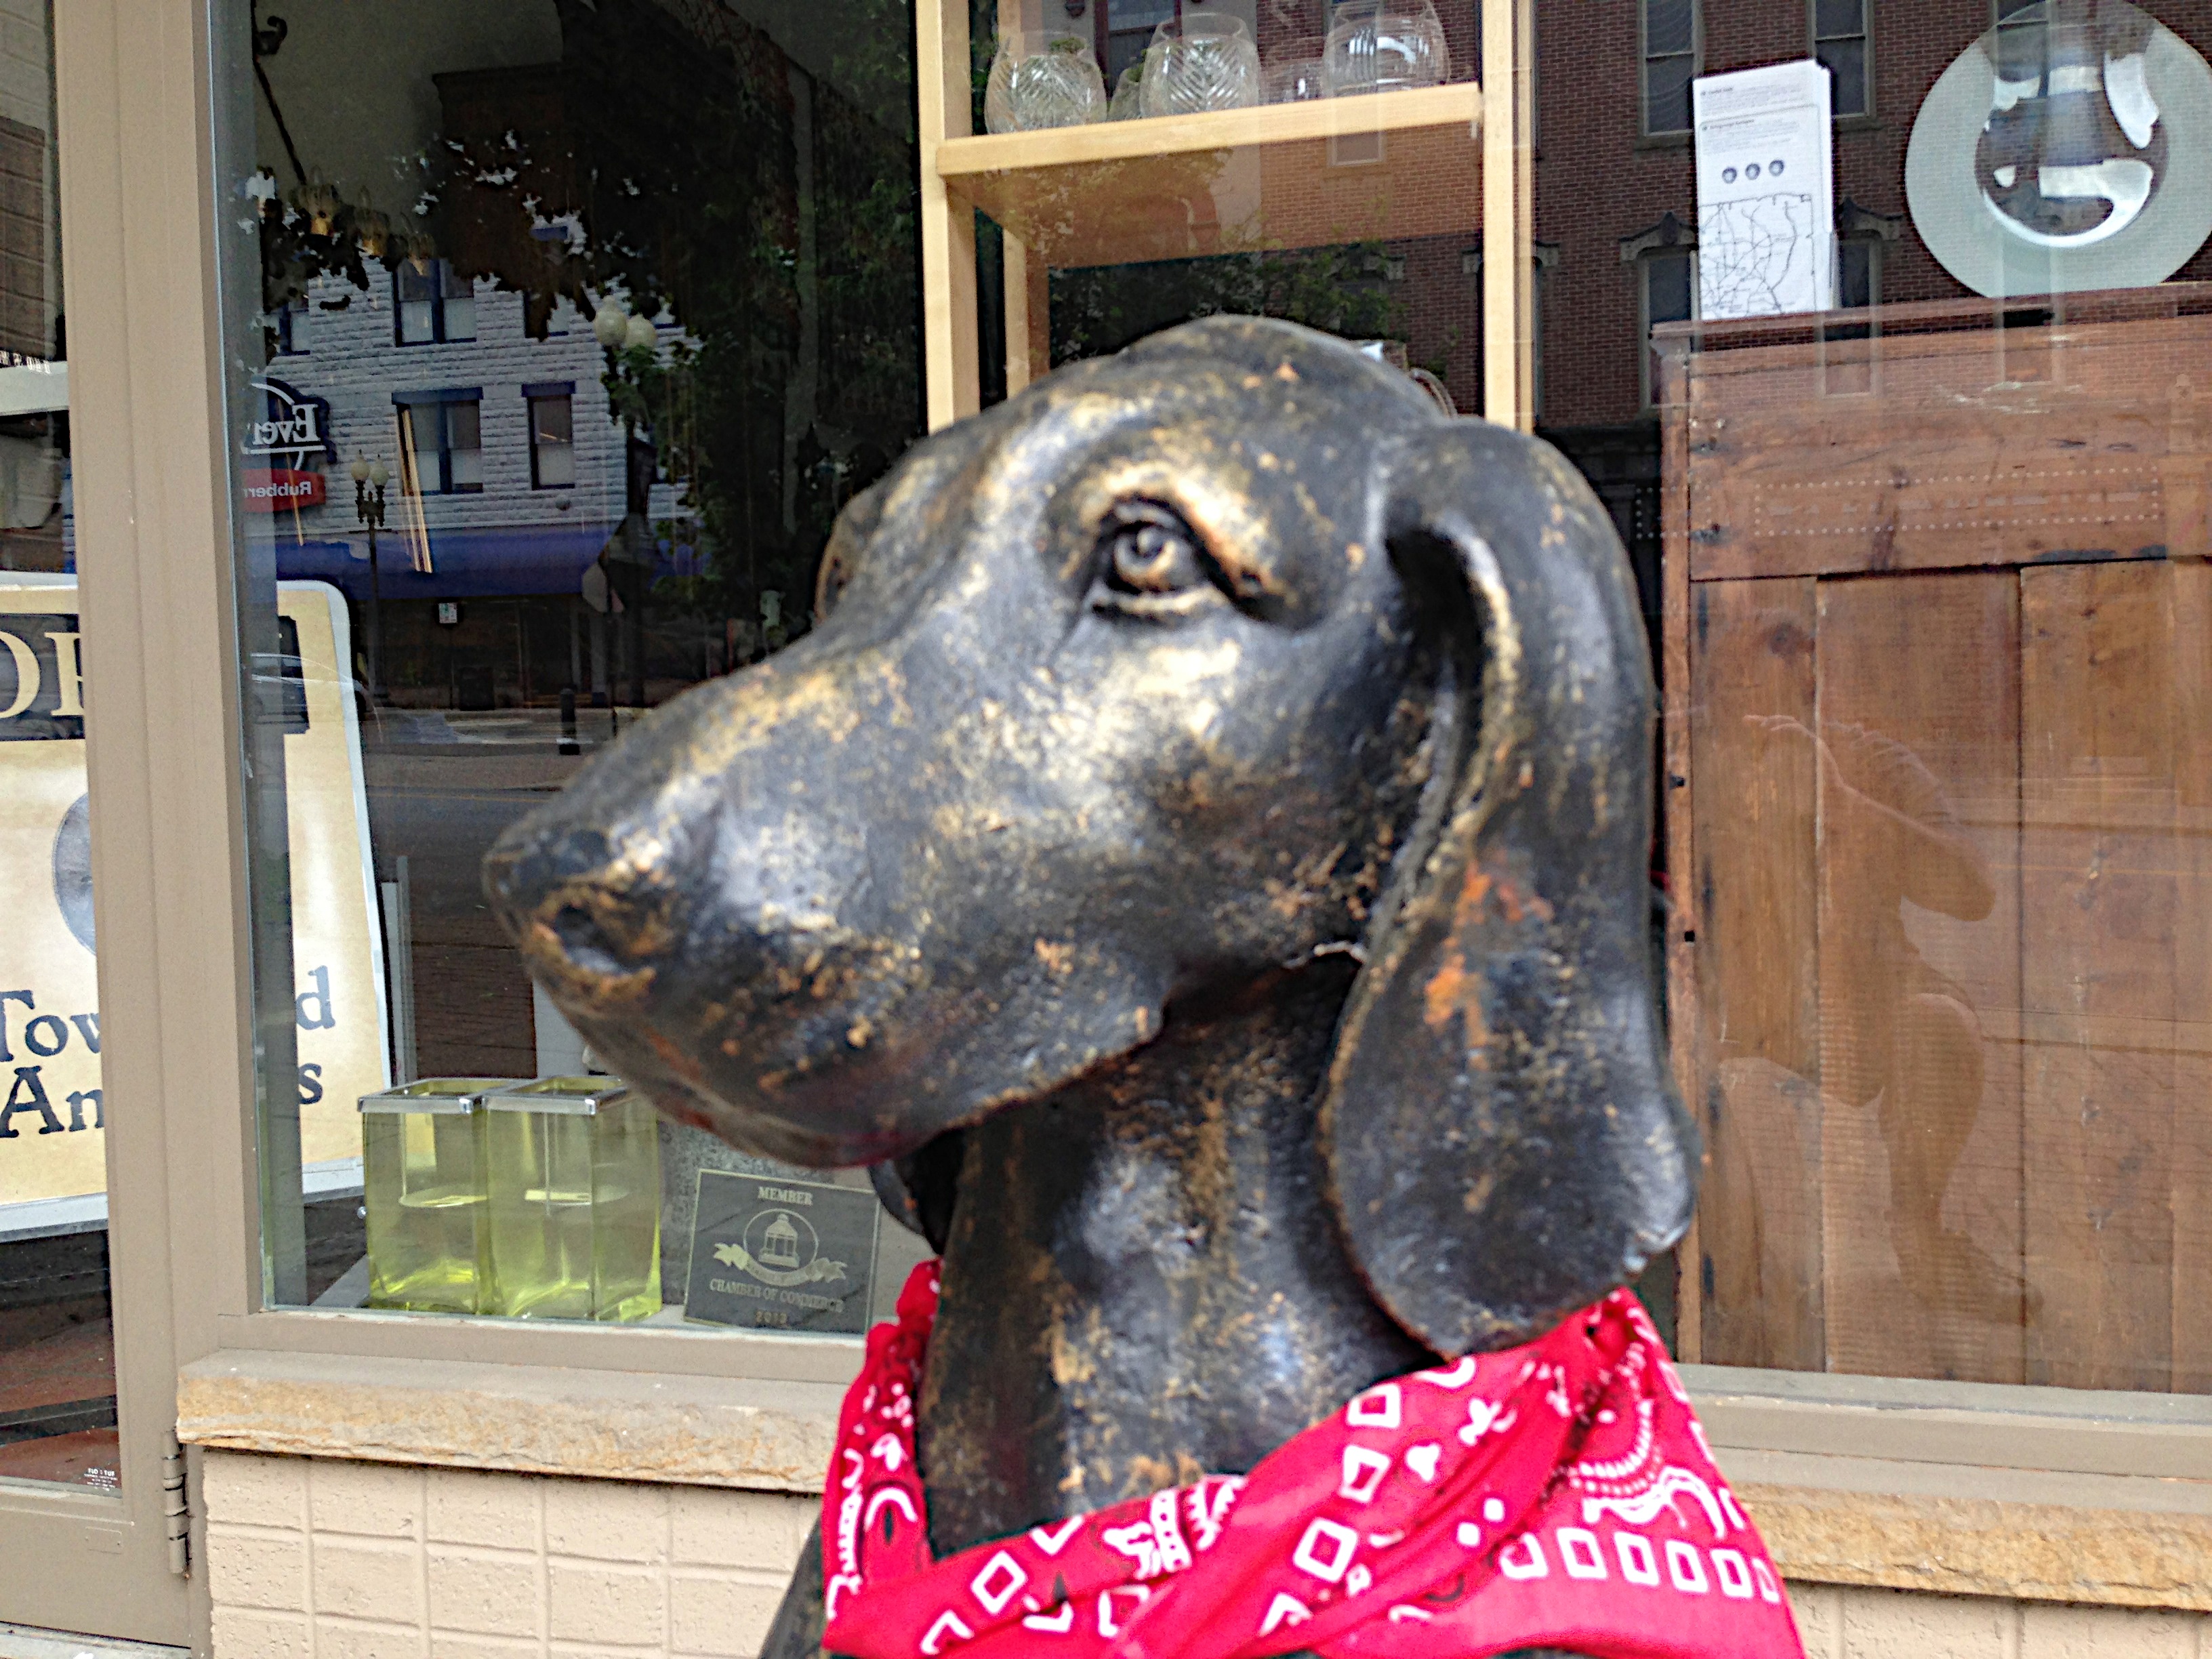
dog, mammal, sculpture, art, raildog, dog like mammal